La Bidonata

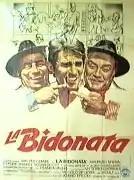

La Bidonata, also known as The Rip-off, is a once lost 1977 Italian "comedy/crime" film. This was the final film directed by giallo director Luciano Ercoli.